Juno, Florida

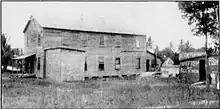
The Dade County Courthouse at Juno, completed in the summer of 1890

By 1888, people residing in the Lake Worth Lagoon region, including local politicians such as Elisha Newton Dimick, Alan E. Heyser, George W. Lainhart, and George W. Potter, began petitioning to move the county seat to the area from the settlements along Biscayne Bay. With a larger population than the Biscayne Bay Country communities, residents of the Lake Worth Lagoon region won the special election in February 1889 to move the county seat. Dade County covered a vast section of southeast Florida at the time, including modern-day Miami-Dade, Broward, Palm Beach, Martin, and parts of Okeechobee counties, but a small population of 995 people and just 224 dwellings according to the 1890 census. While many people in the Biscayne Bay Country accepted the results, others threatened violence, causing the Lake Worth Lagoon delegation who arrived to retrieve county records to canoe through the Everglades overnight up to the New River. Juno, then unnamed, likely became the county seat due to its location at the northern terminus of the Lake Worth Transportation Company steamship line. Sometime between March 1889 and January 1890, residents selected the name "Juno", the wife of the Roman god Jupiter.